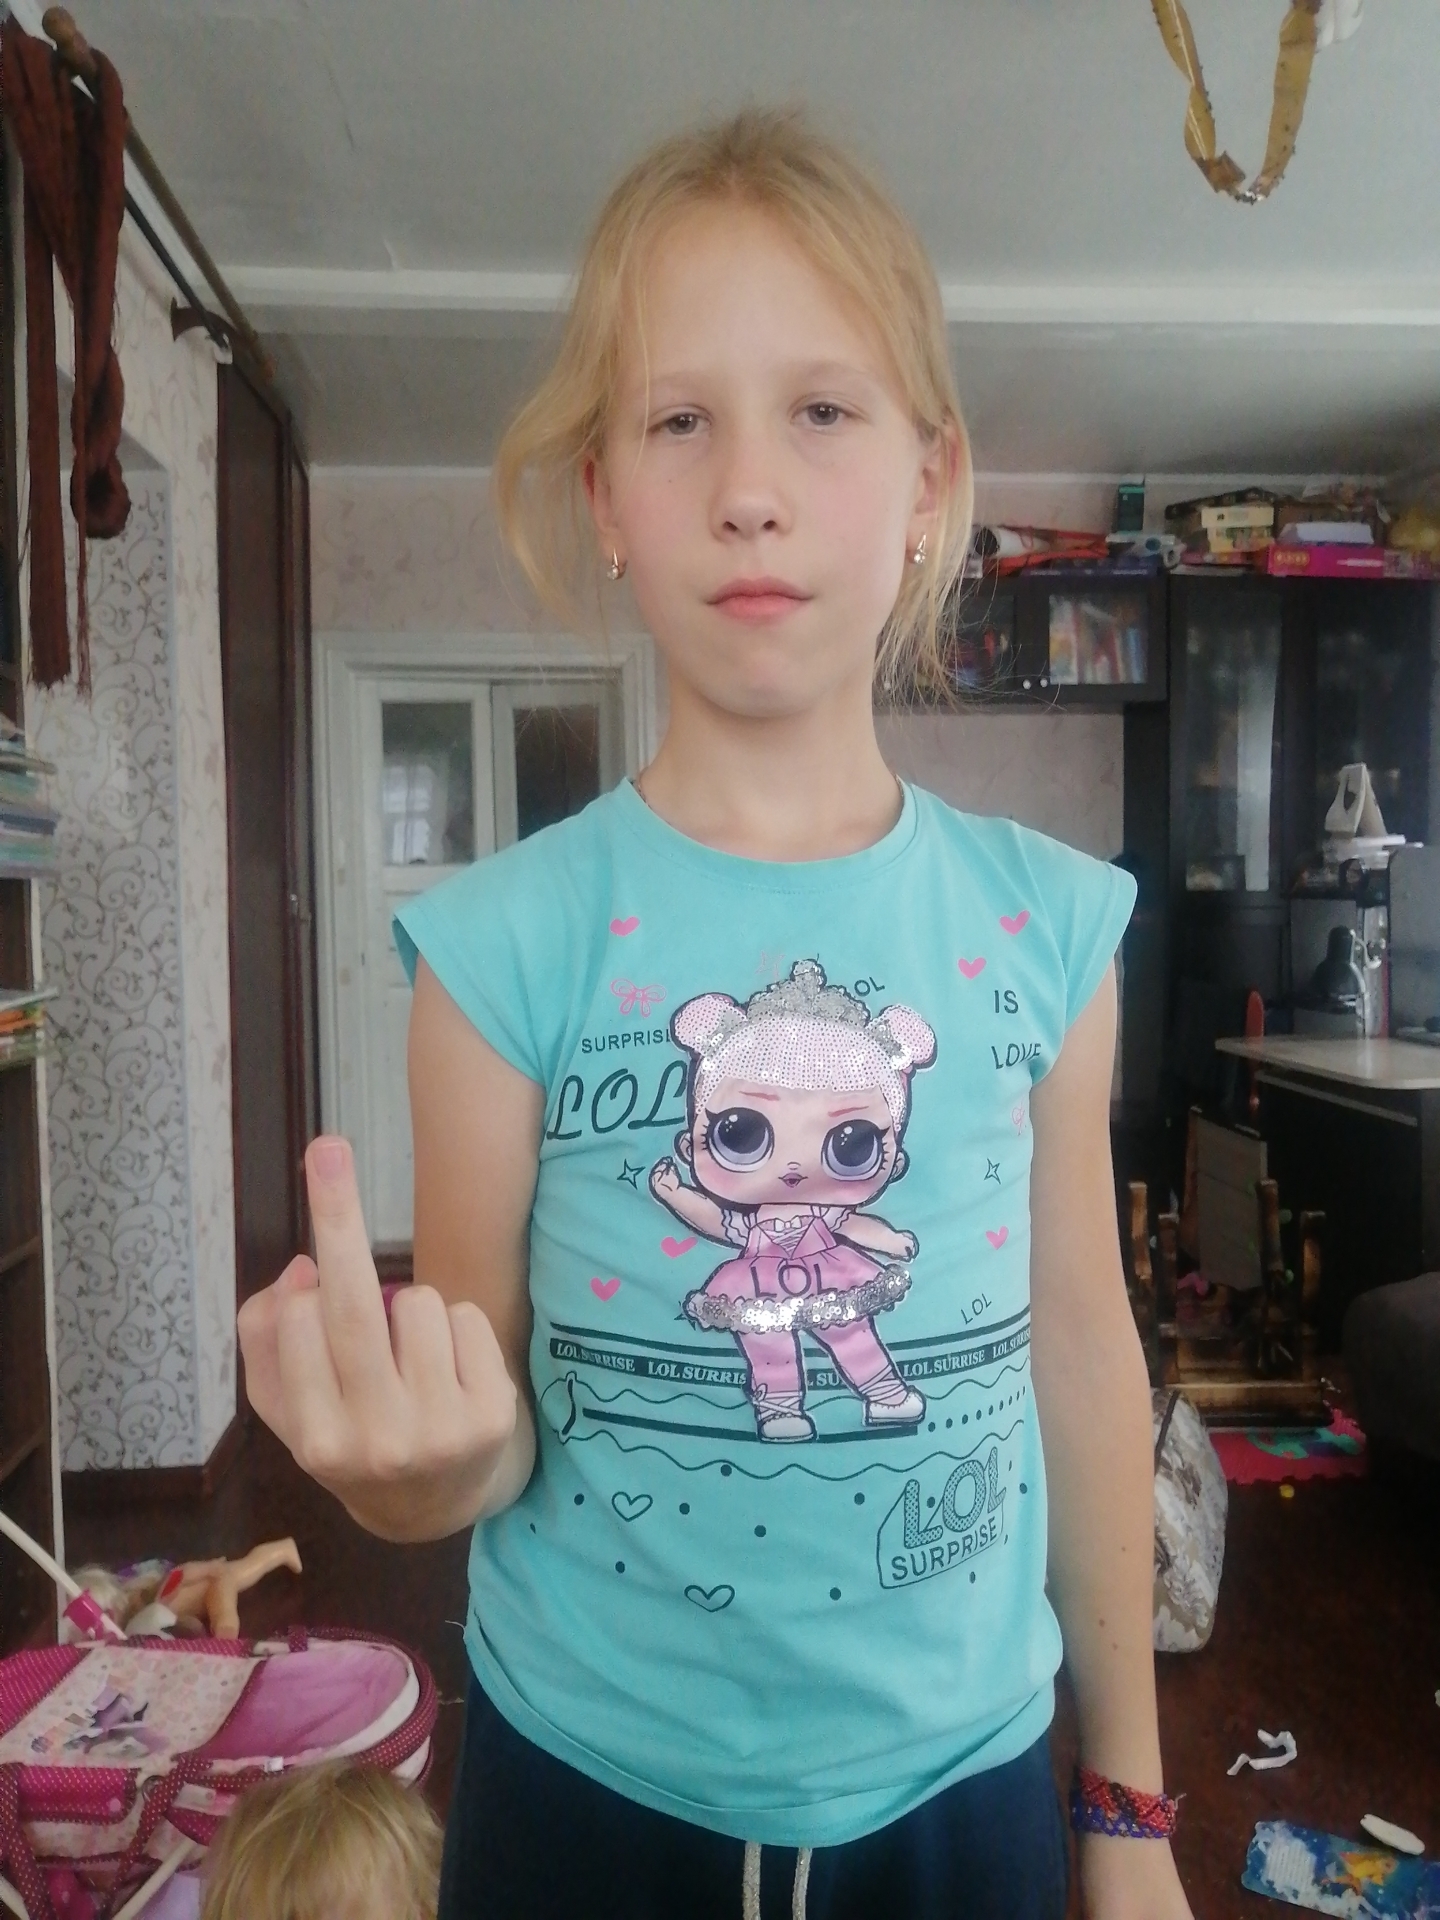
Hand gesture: middle_finger